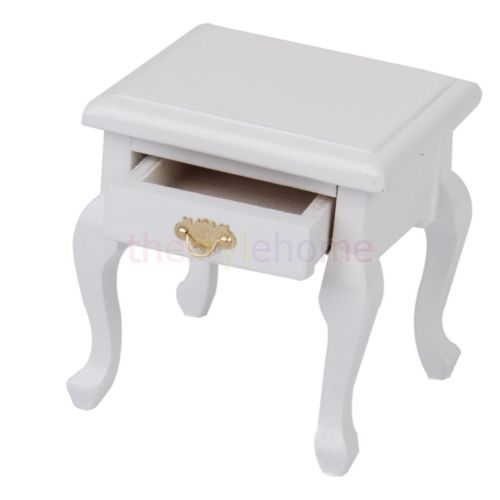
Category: cabinet